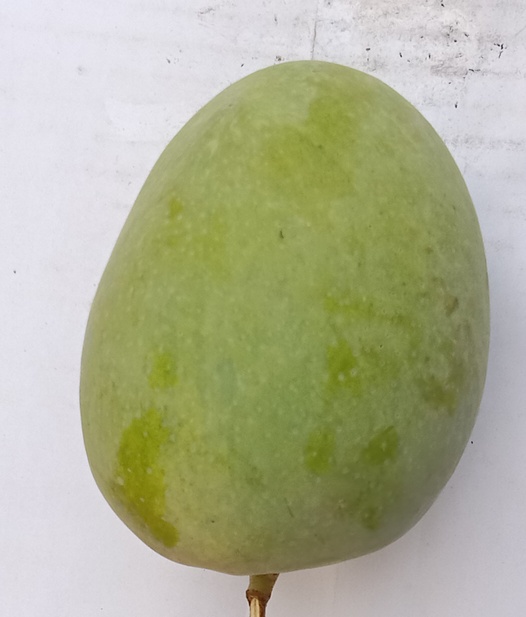
Mango variety: Anwar Ratool